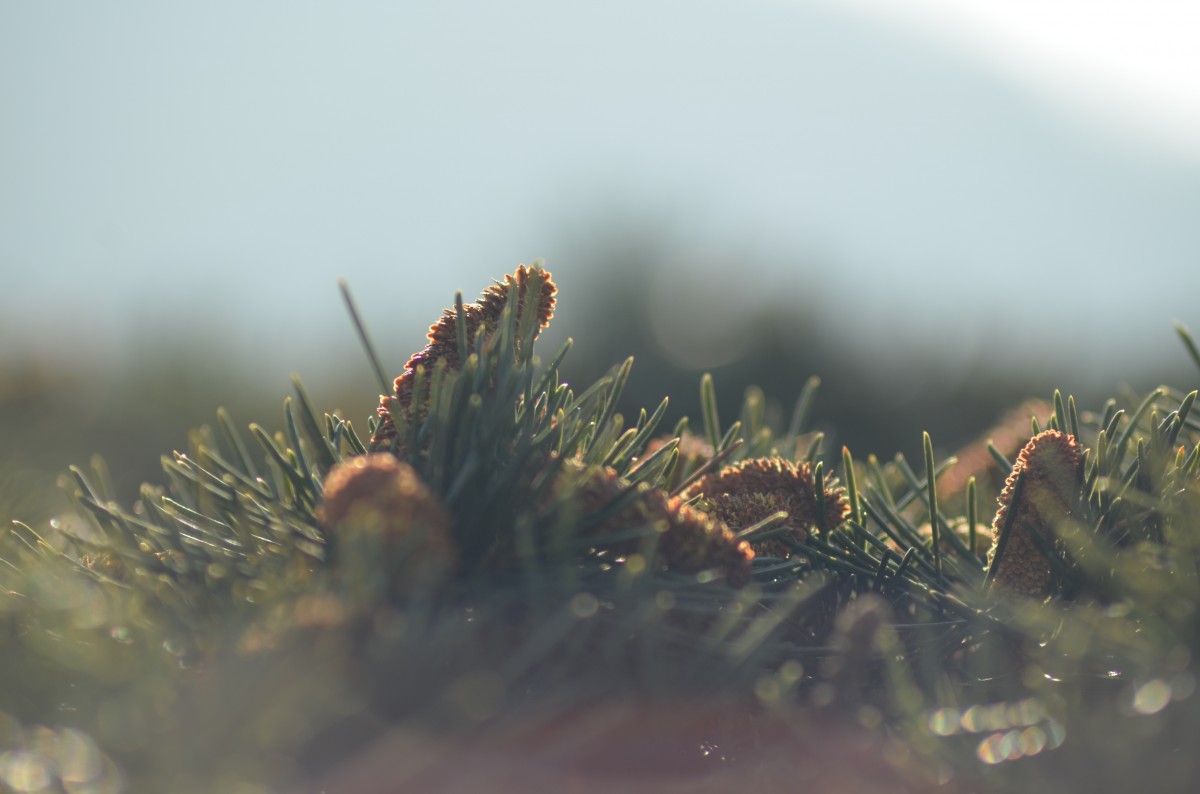
Tags: nature, branch, winter, sunlight, morning, leaf, flower, frost, green, reflection, pine needle, pinecone, evergreen, autumn, weather, flora, season, close up, macro photography, atmospheric phenomenon, grass family